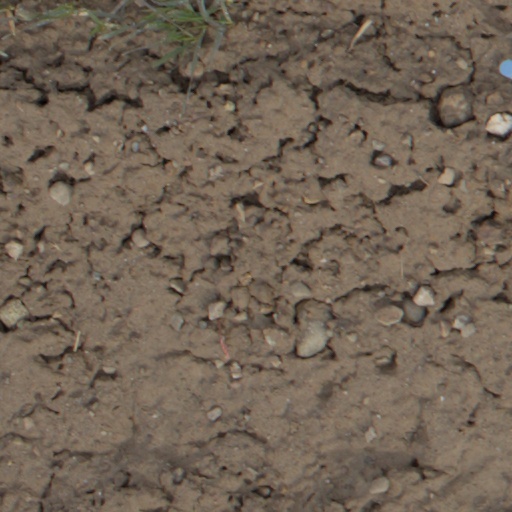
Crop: wheat